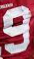
Number: 9